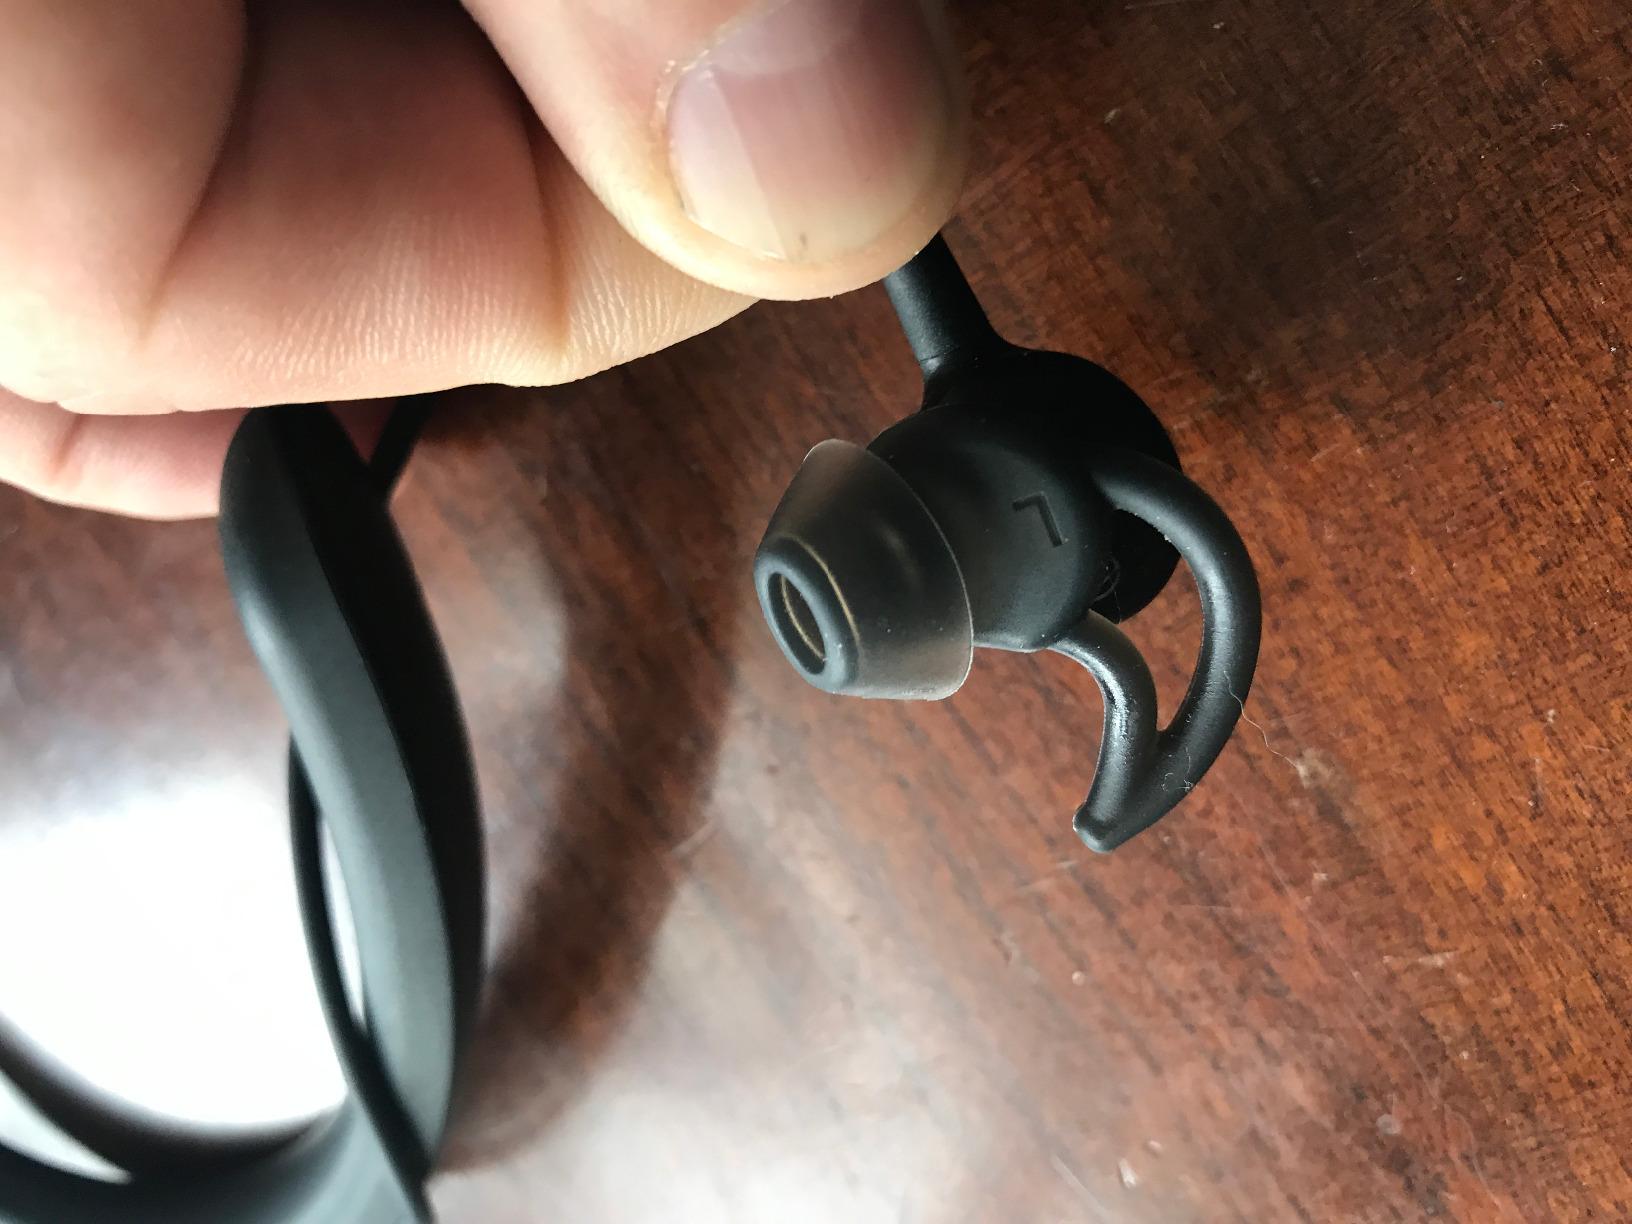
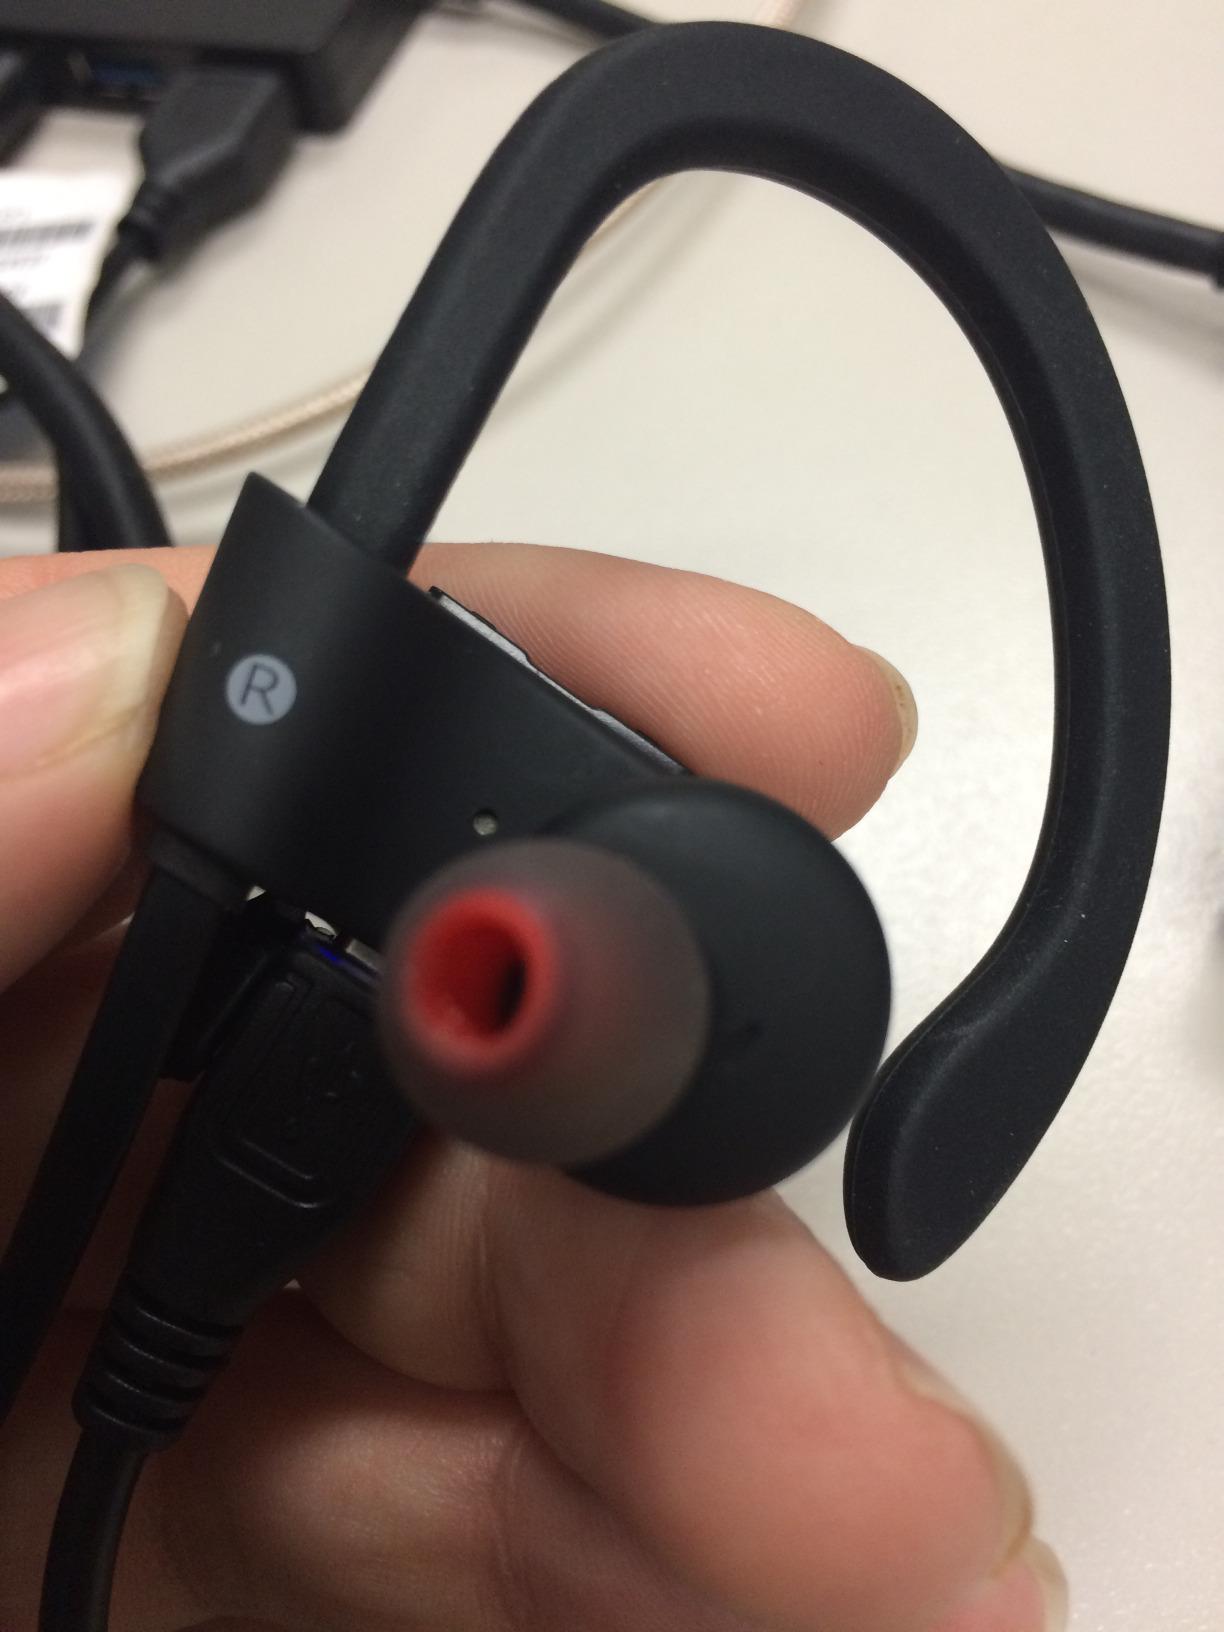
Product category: headphones
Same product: no